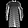
Label: Dress